Hoʻokipa

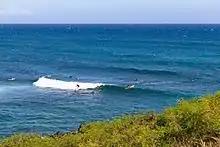
Hookipa Beach, surfing on Maui, Hawaii

Like many locations on the Maui and Oahu North Shore, Ho'okipa Beach is occasionally a tourist attraction in the winter time because of spectacularly large surf. In the afternoon on 15 December 2004, for example, tourists visited the beach to see waves as large as pound the shore; officials warned visitors to stay away from the water, as the surf was very deadly. Despite this, Ho'okipa is not an ideal site for true big-wave riding, as the waves close out when their faces approach about . During such episodes, other deep-water breaks offer more rideable waves (an example of which is Jaws, offshore Peahi, Maui, which is a very short car ride from Hookipa.)